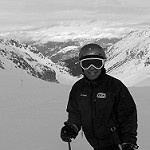
Label: B & W